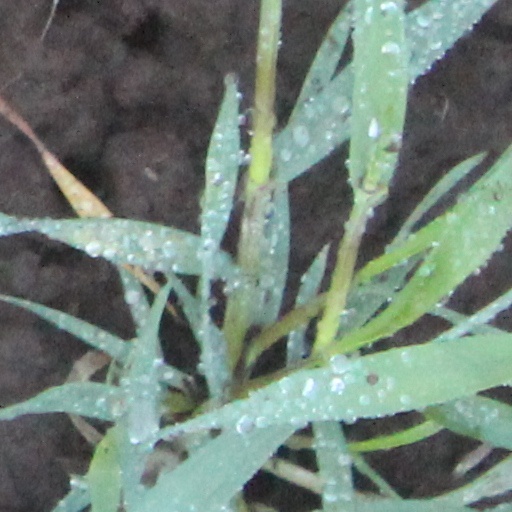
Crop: wheat